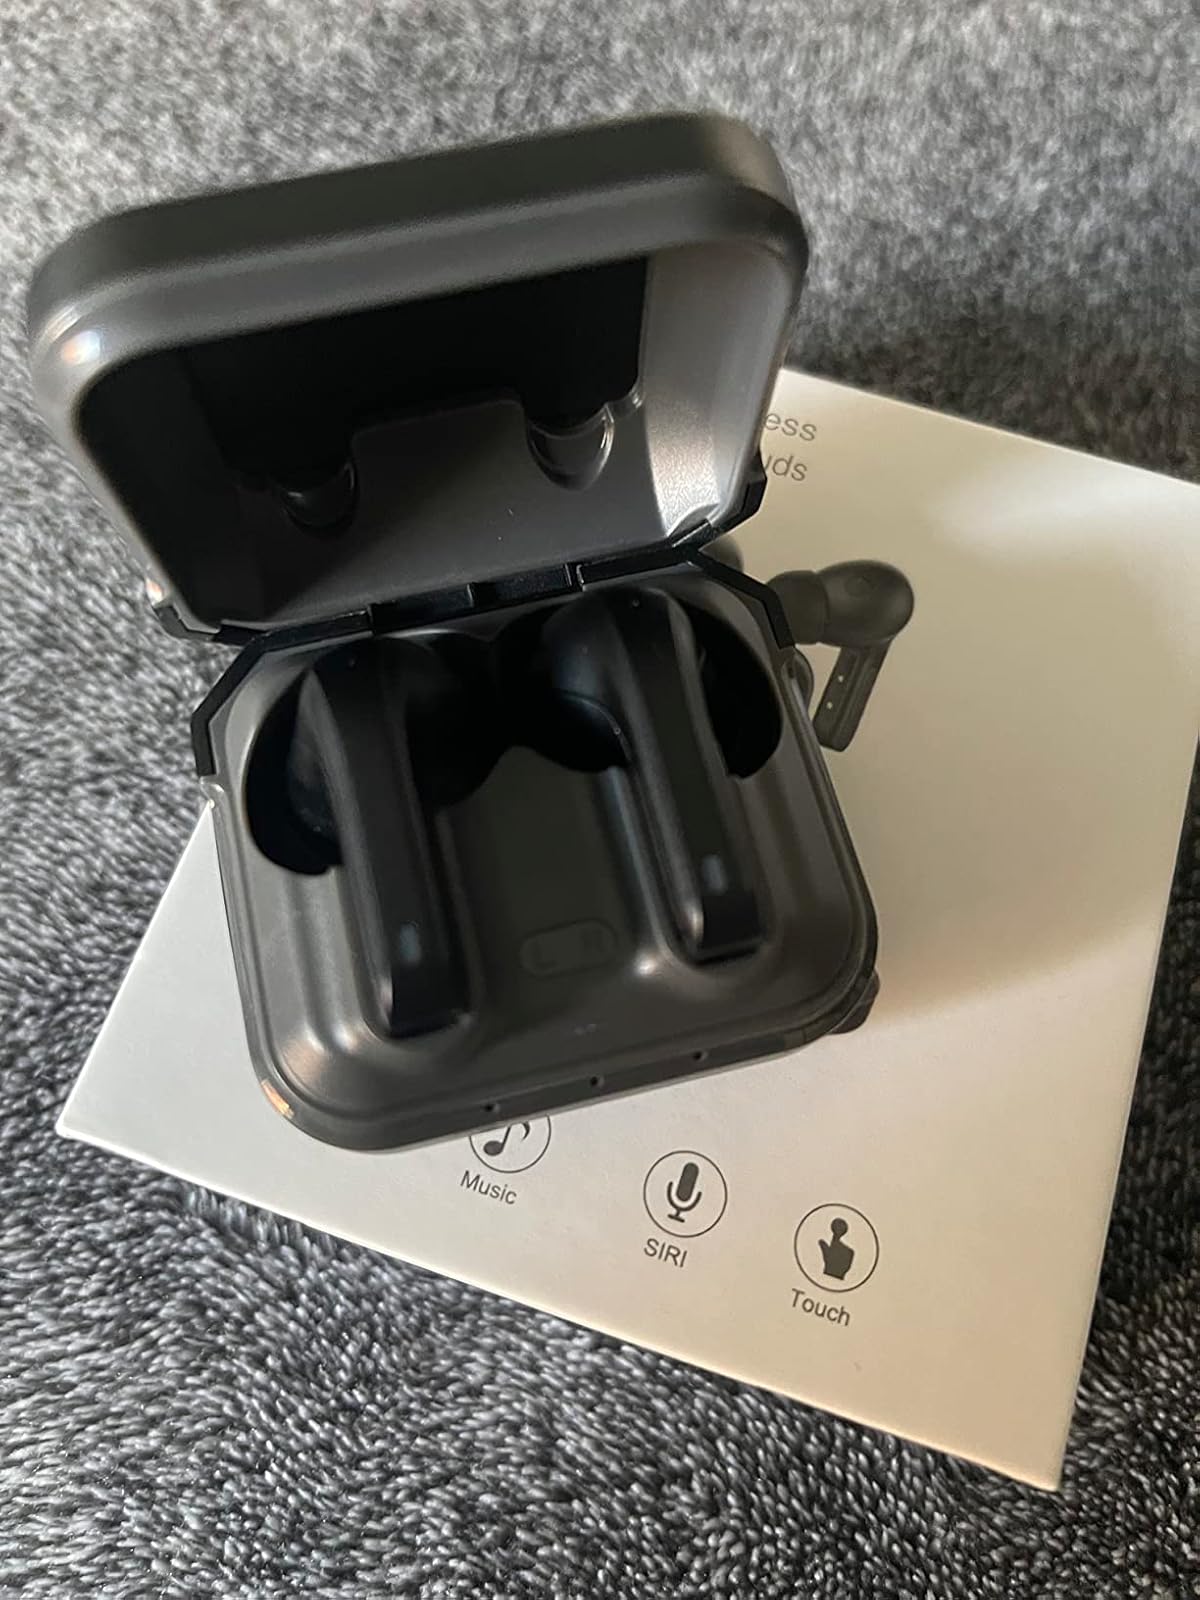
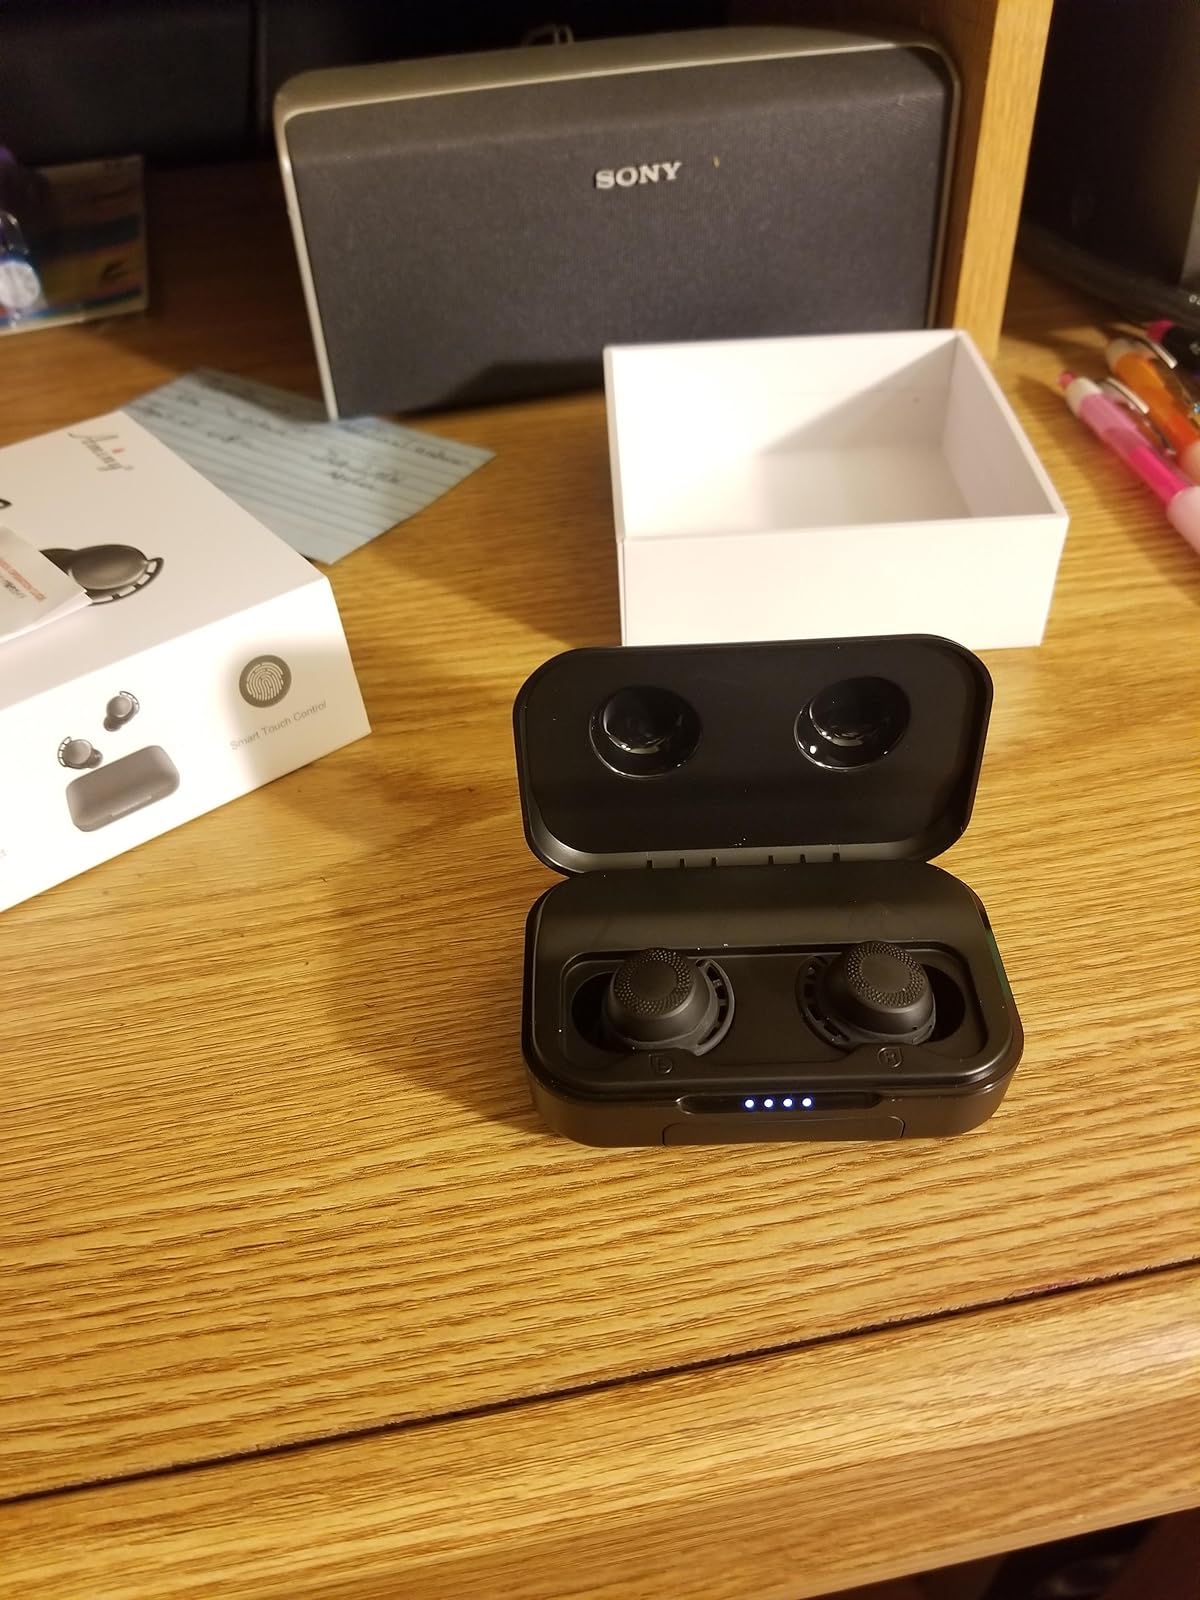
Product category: earbuds
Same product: no